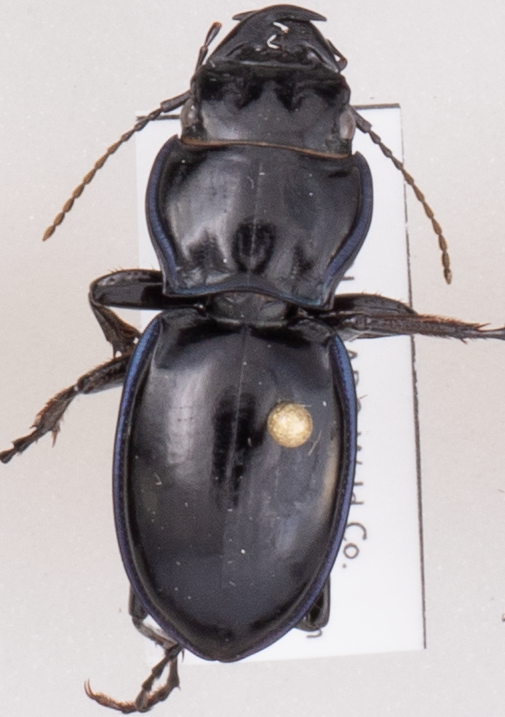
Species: Pasimachus elongatus
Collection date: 2021-07-21
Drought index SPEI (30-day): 1.93
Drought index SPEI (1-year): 0.288
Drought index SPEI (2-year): -0.46